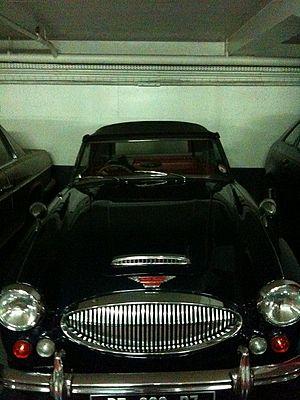
Austin healey 3000 mk 3
L'Austin-Healey 3000 est une voiture de sport construite entre 1959 et 1967 par la société Jensen Motors pour la marque Austin-Healey. Elle est connue des spécialistes sous le surnom de « Big », en référence à son gros moteur de 3 litres de cylindrée.